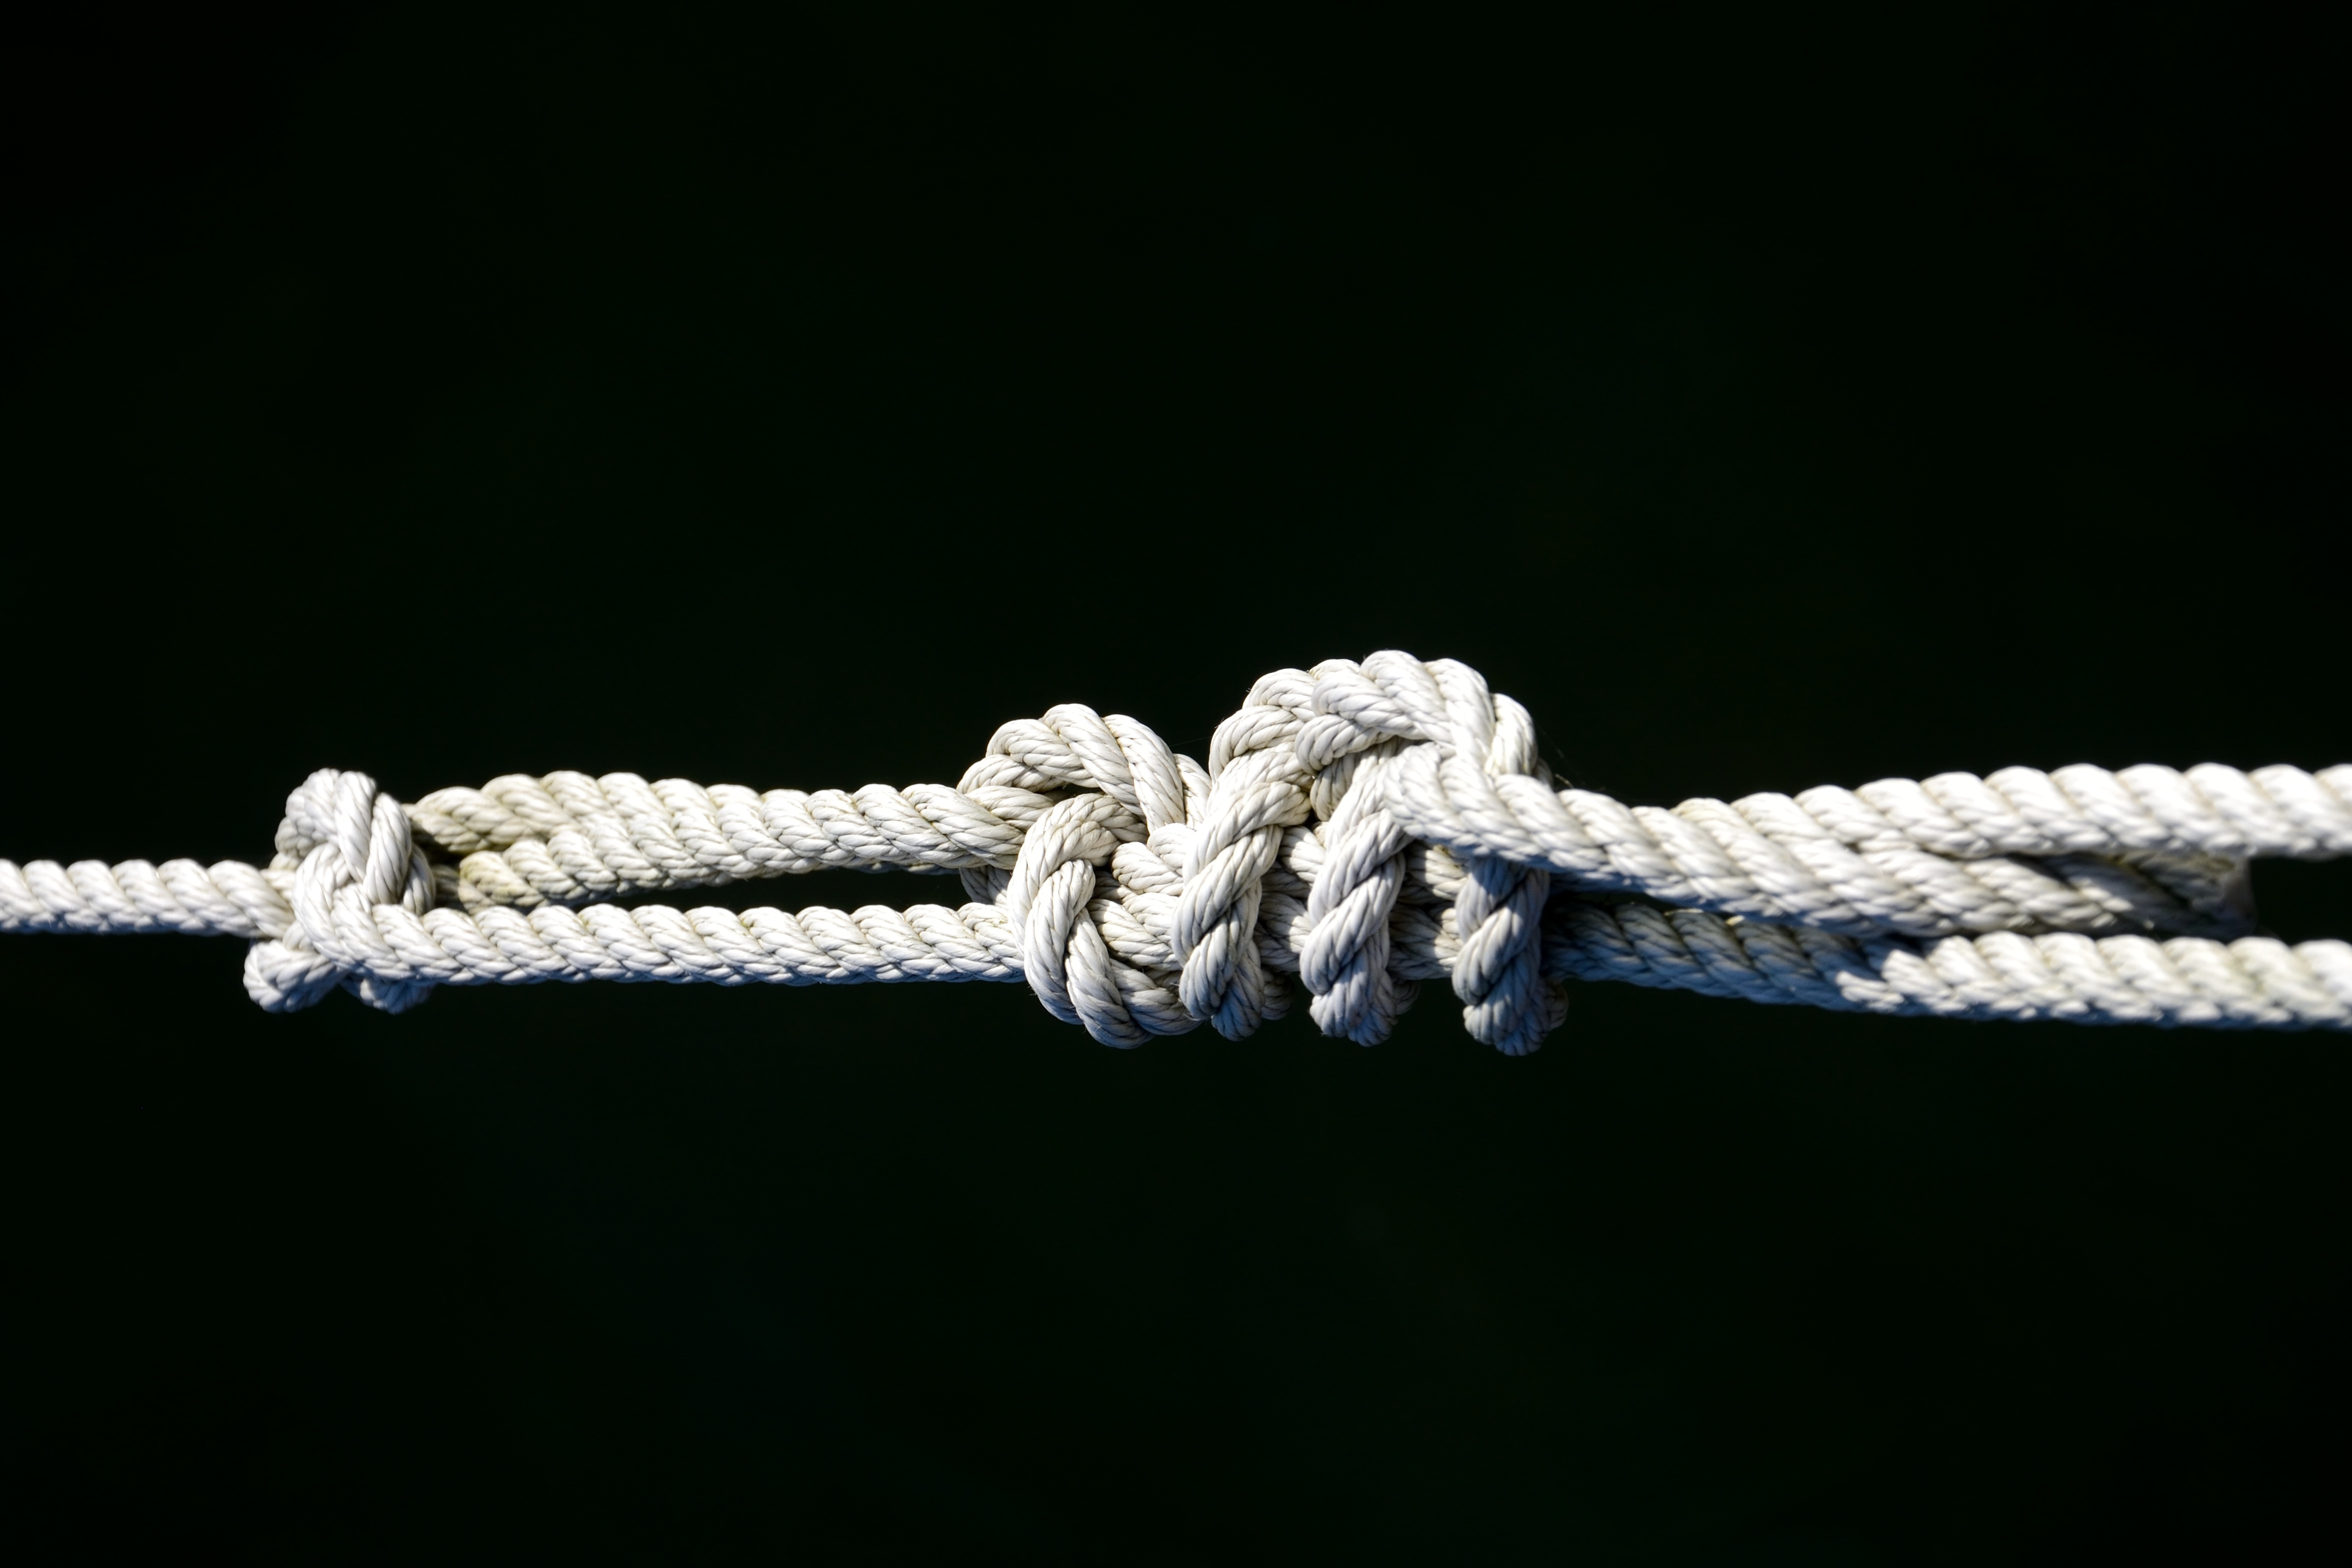
dew, rope, chain, old, close, jewellery, knitting, strand, leash, connection, knot, detention, cordage, ship traffic jams, fixing, twisted ropes, fashion accessory, hardware accessory